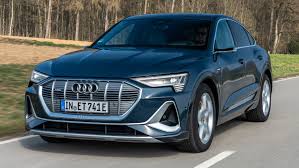
Label: noambulance